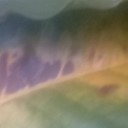
Label: Leaf_rust